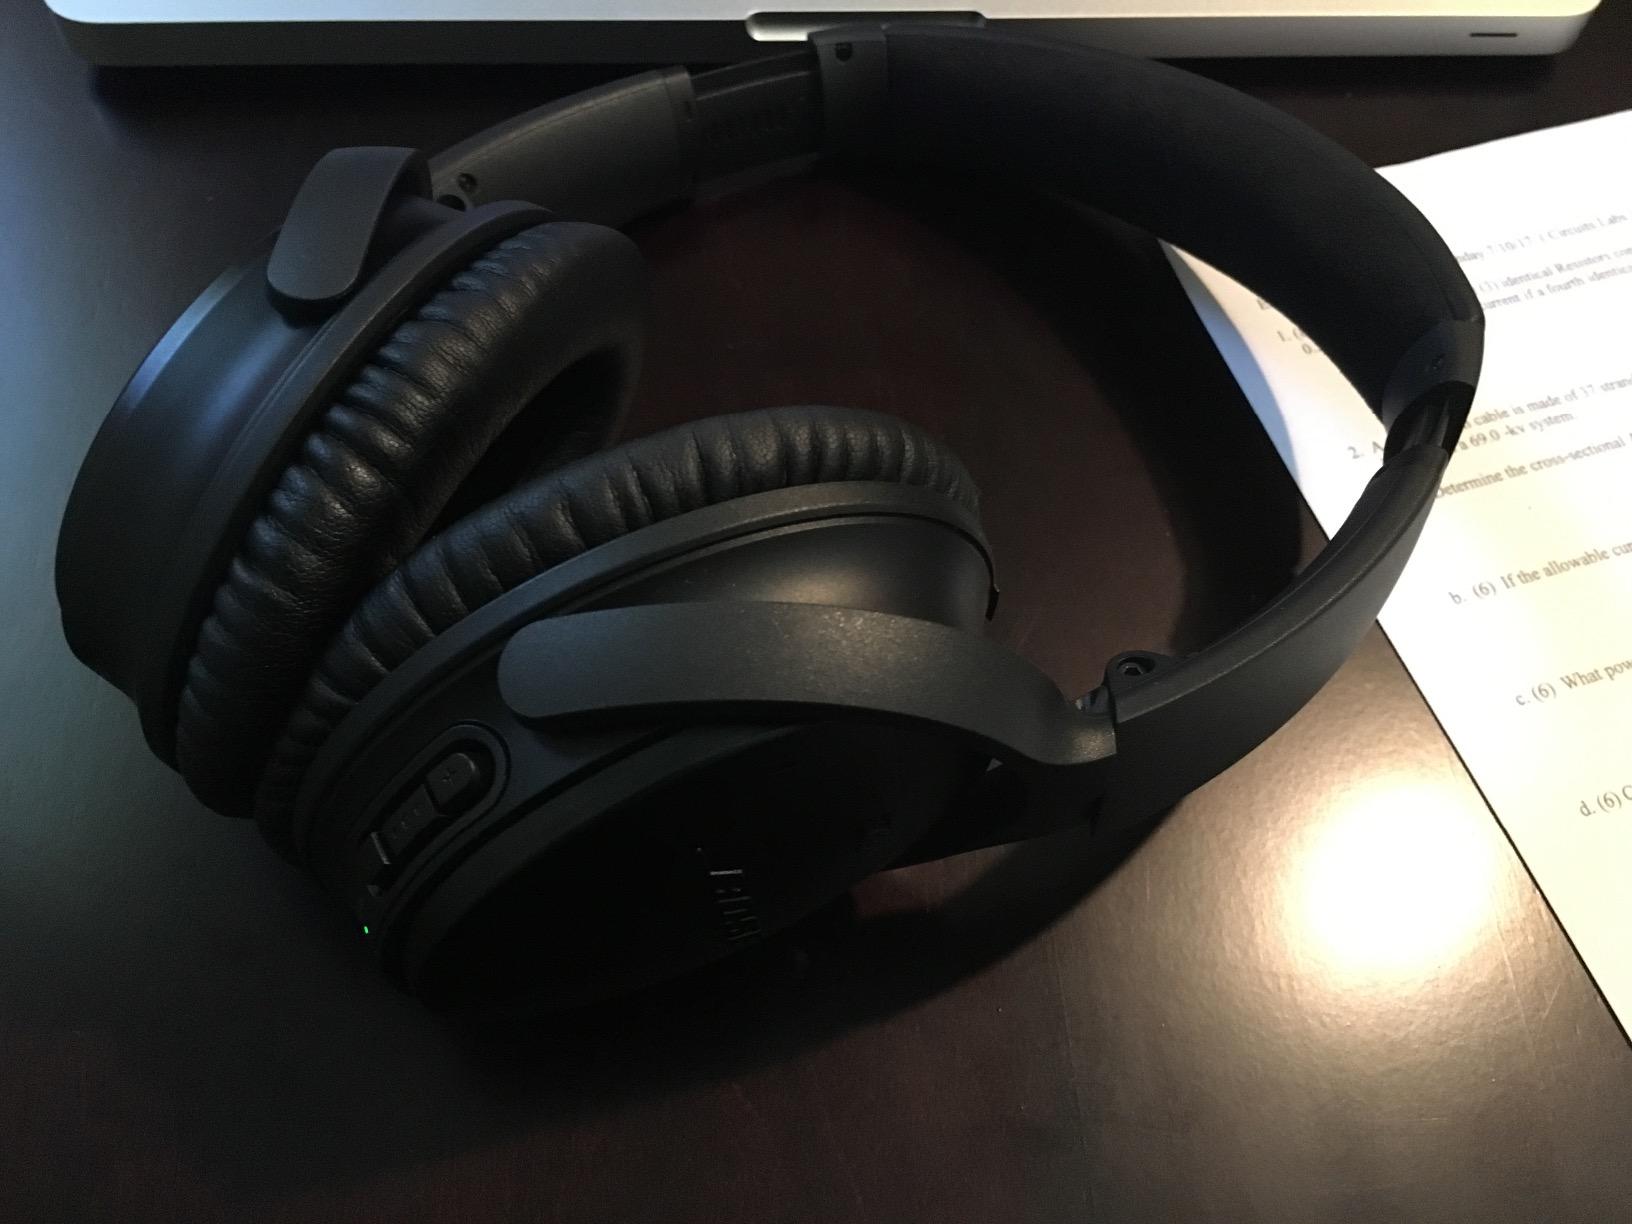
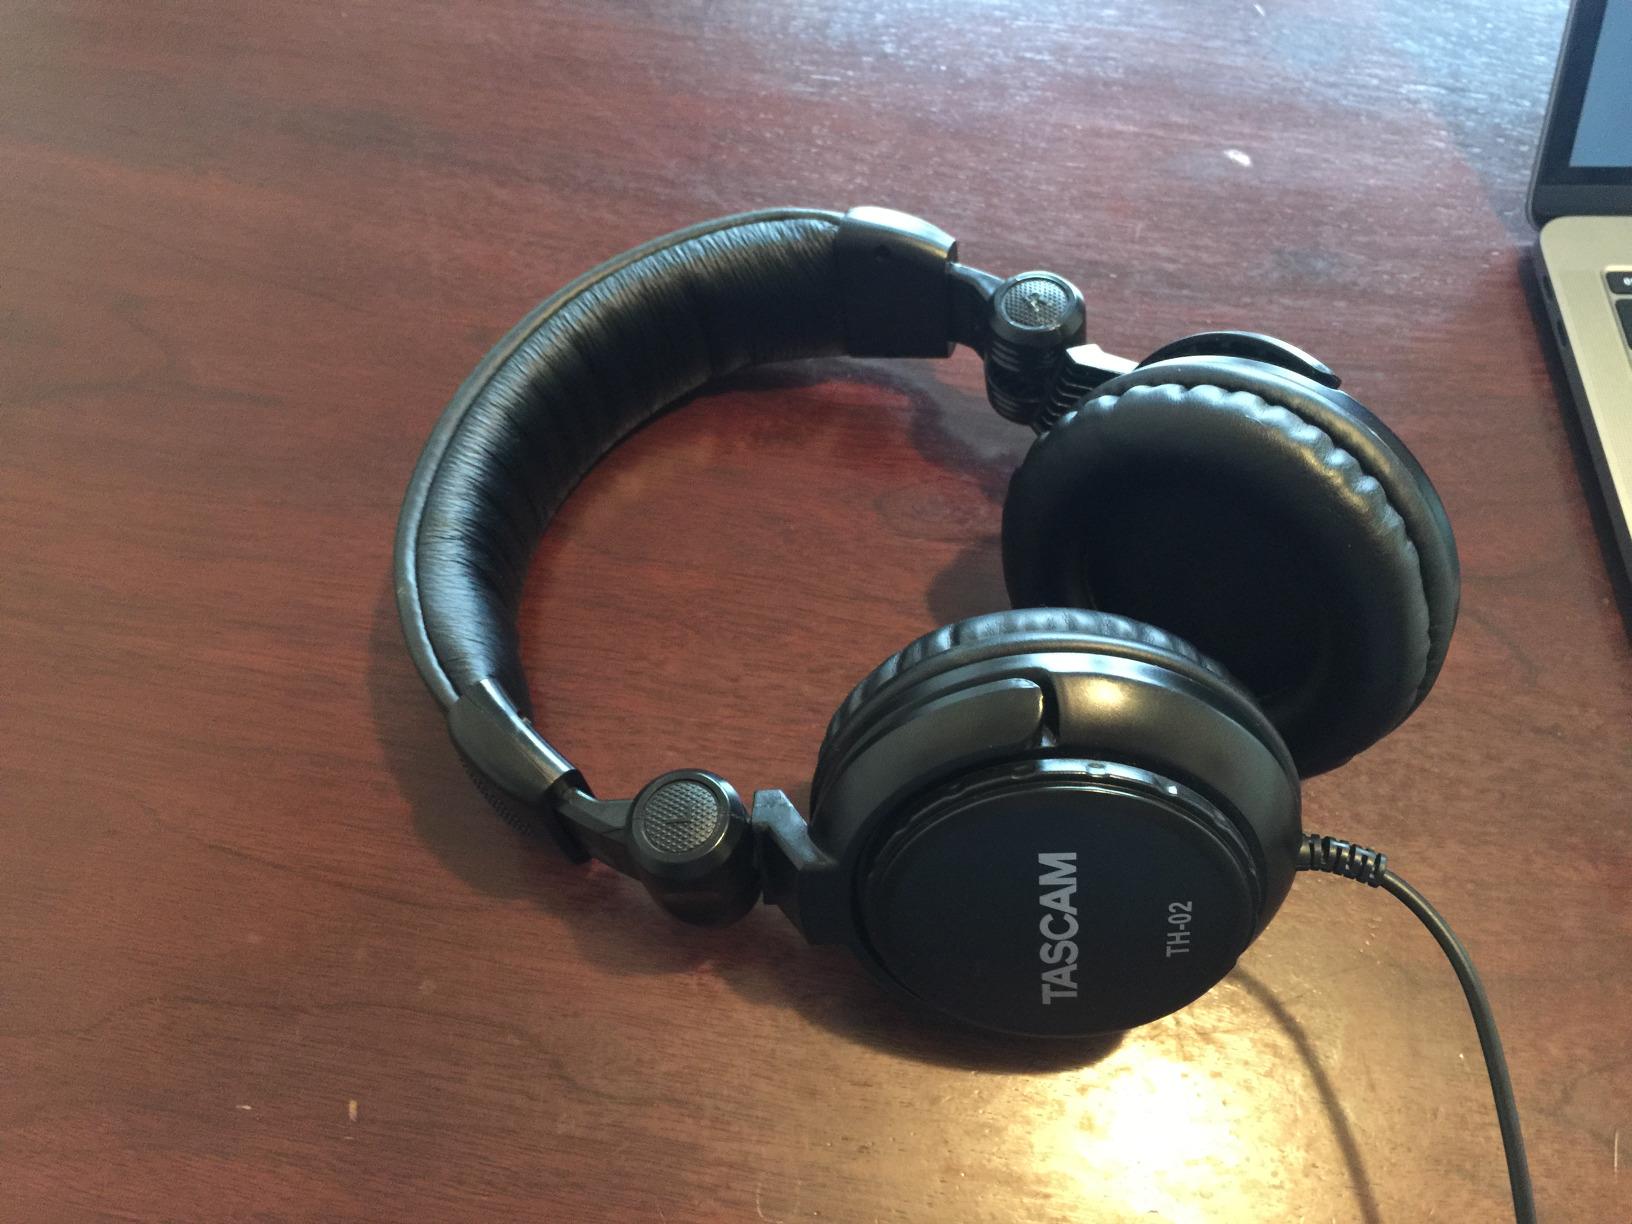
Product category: headphones
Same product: no